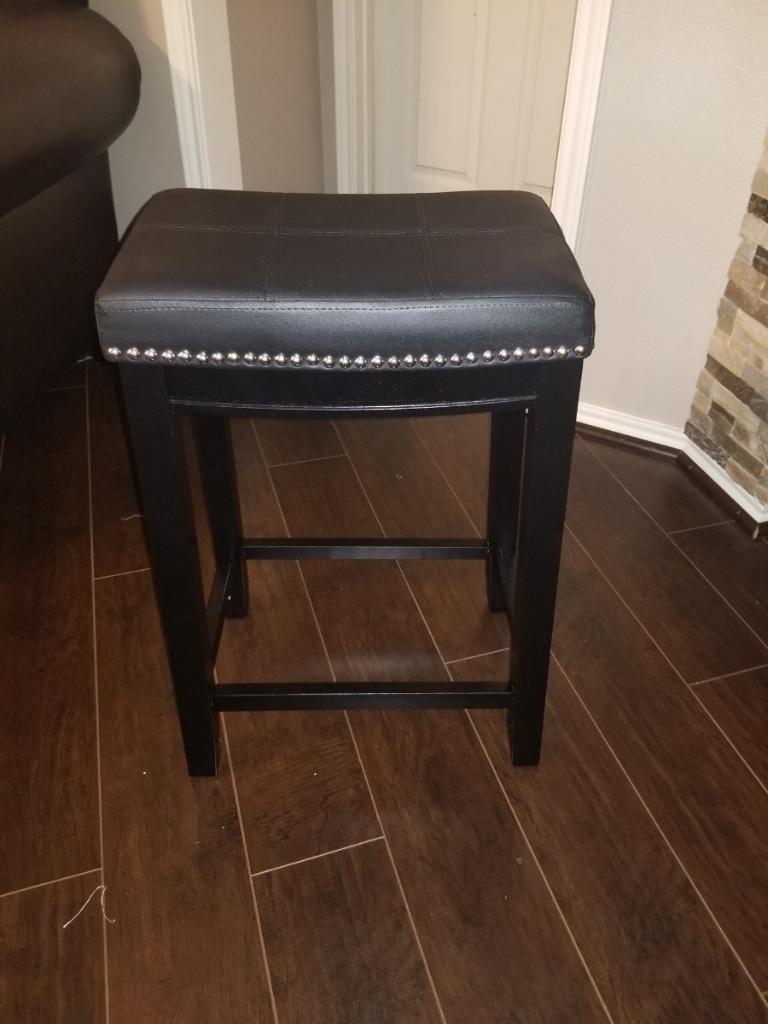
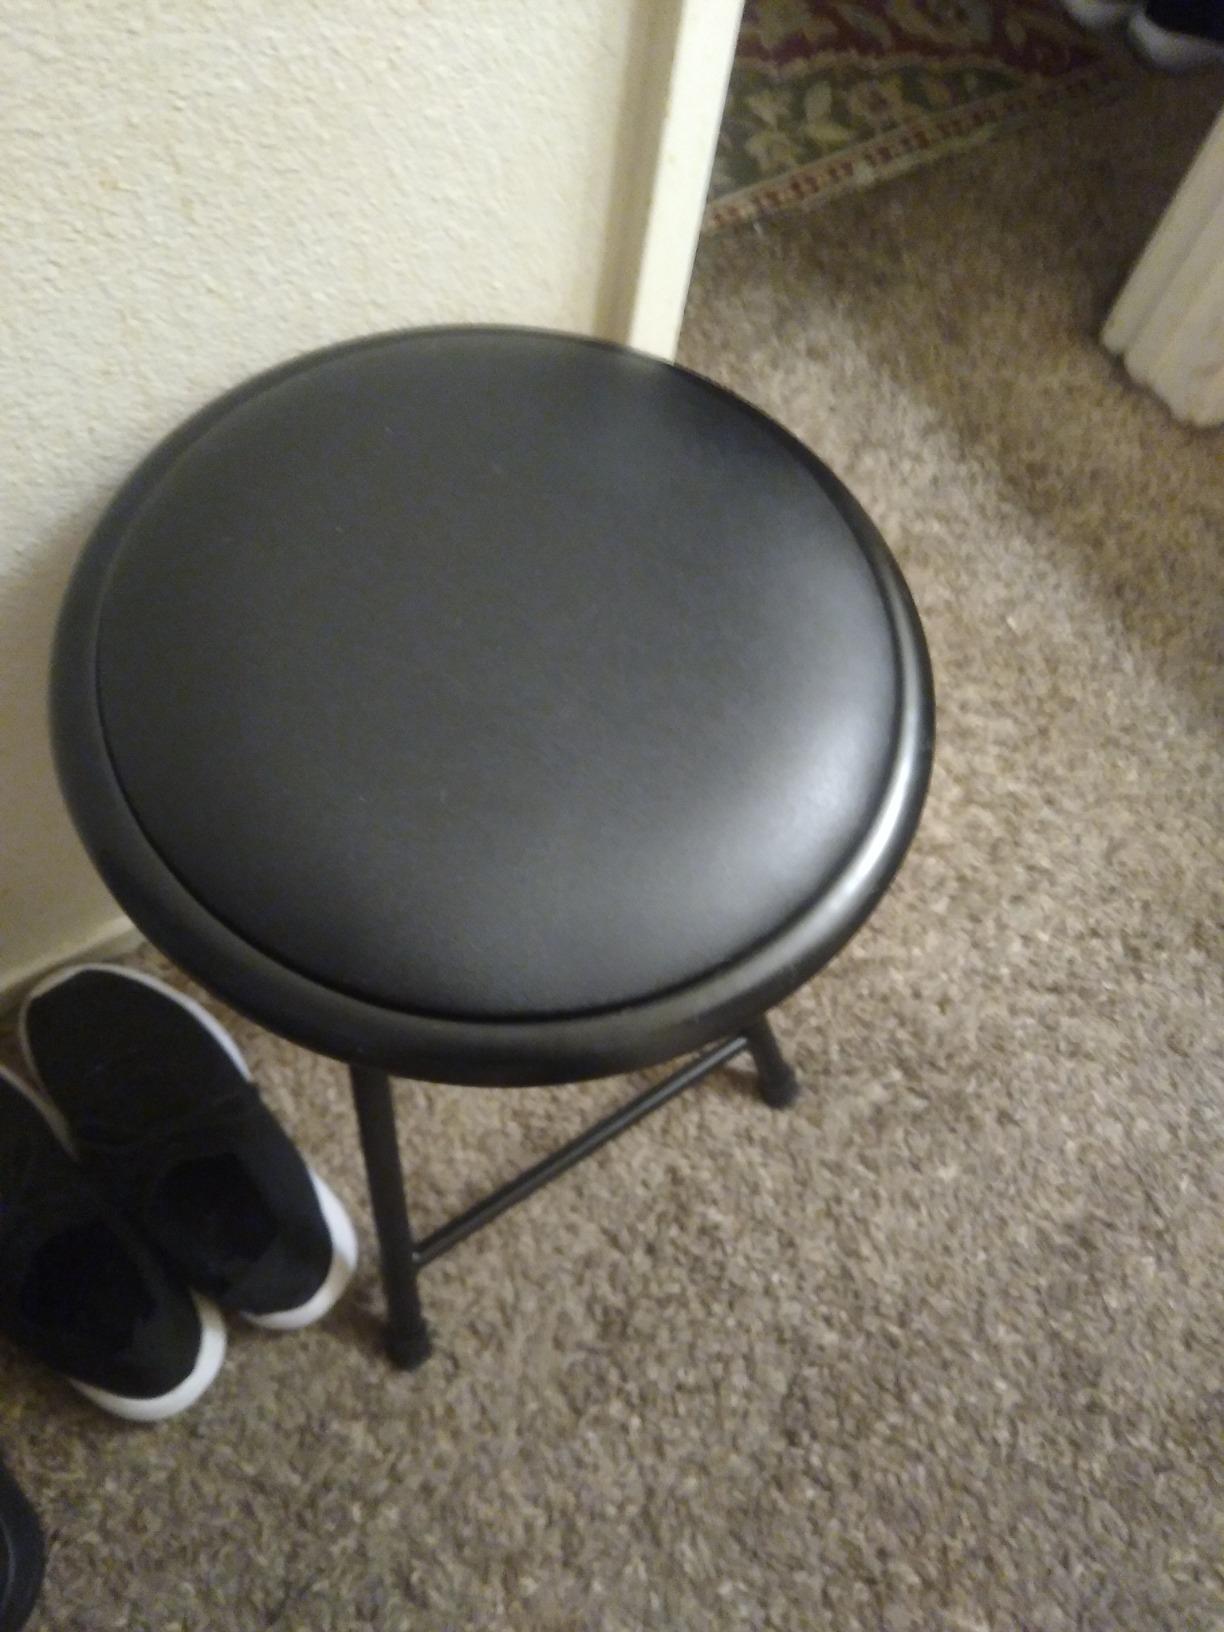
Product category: stool
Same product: no